Murder of Bock Tuan Thong

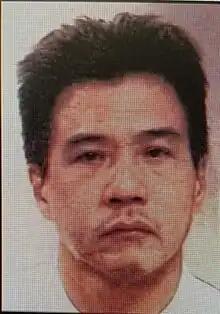
Lim Poh Lye, the first accused.

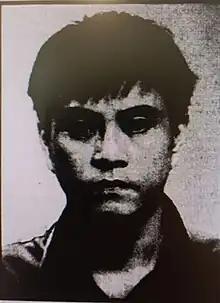
Tony Koh Zhan Quan, the second accused.

Lim Poh Lye was the first to go to the stand. Lim recounted that after he was roped in to help both Ng and Koh to rob Bock, they went to a carpark in Ubi where they abducted Bock, who was lured to meet the trio for a business discussion. At that time, Bock was driving his brother's car to meet up with the trio since his personal vehicle was sent for repairs. Lim said that before abducting Bock, they prepared two bottles of Coke spiked with sleeping tablets and some detergent, with the spiked drinks meant to put Bock to sleep and the detergent meant to blind Bock to avoid him identifying them. While they were driving to the United Overseas Bank (UOB) at MacPherson, Ng forcibly asked Bock to write and sign three cheques with S$10,000 each. Two of them, Lim and Koh, remained in the car to keep watch of Bock while Ng went to the bank to cash the cheques. However, when the phone call came from the bank requiring confirmation with Bock before they cash the cheques, Bock suddenly became defiant and resisted the robbers' demand to help them cash the cheques, and tried to escape.